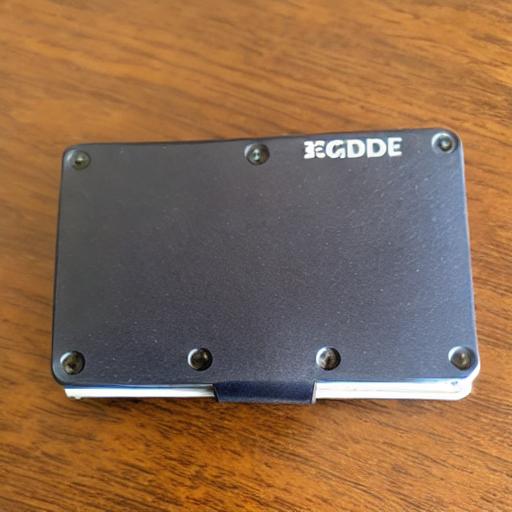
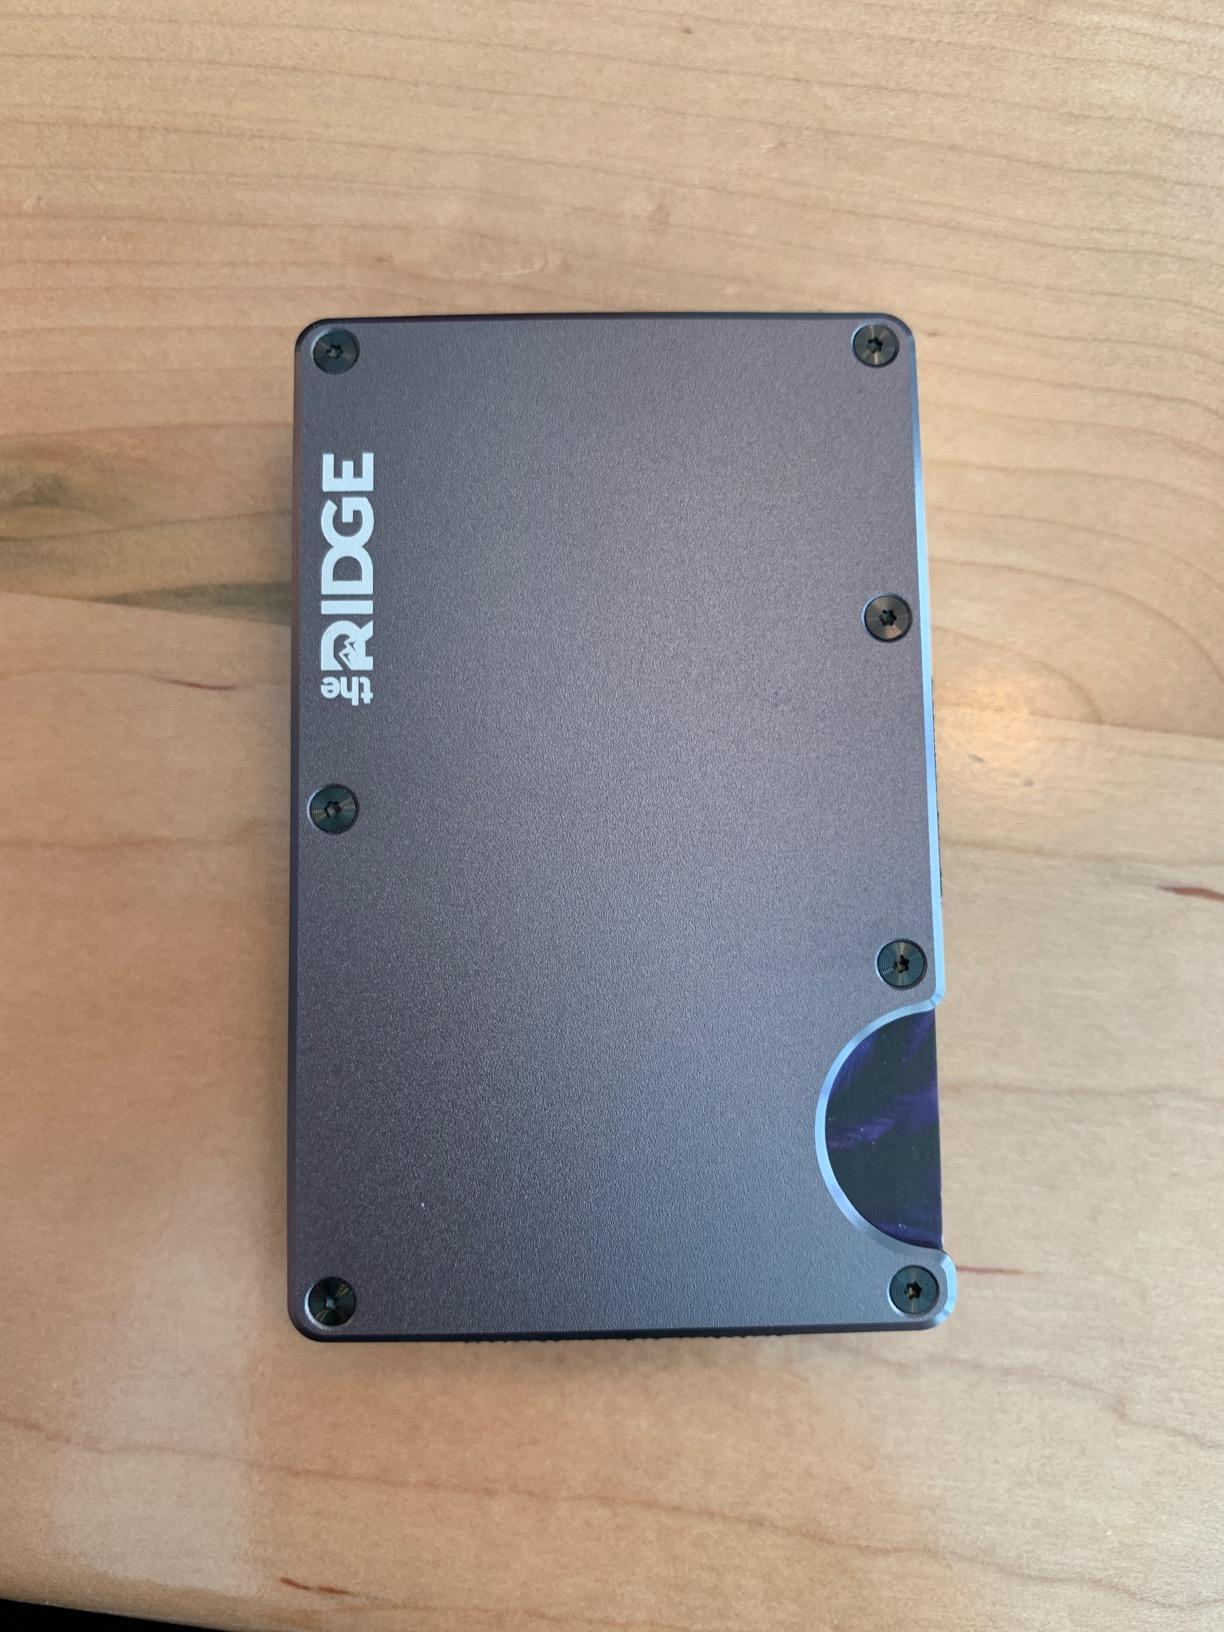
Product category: accessories_wallet
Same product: no